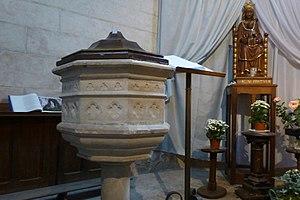
Baptistère de l'église Saint-Jean Baptiste de Saint-Jean de Braye (banlieue Est d'Orléans, France)
L’église Saint-Jean-Baptiste est une église catholique située à Saint-Jean-de-Braye, en France.